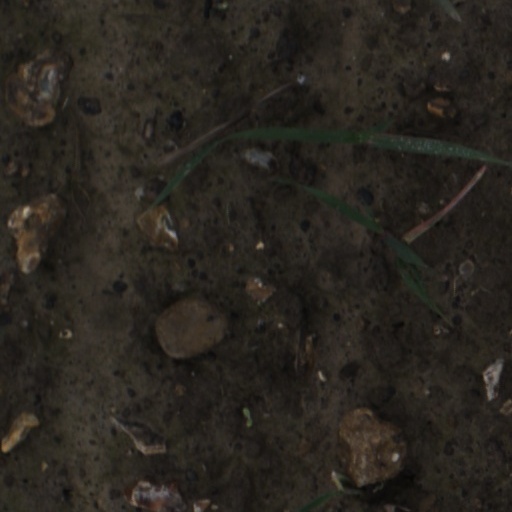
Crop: wheat